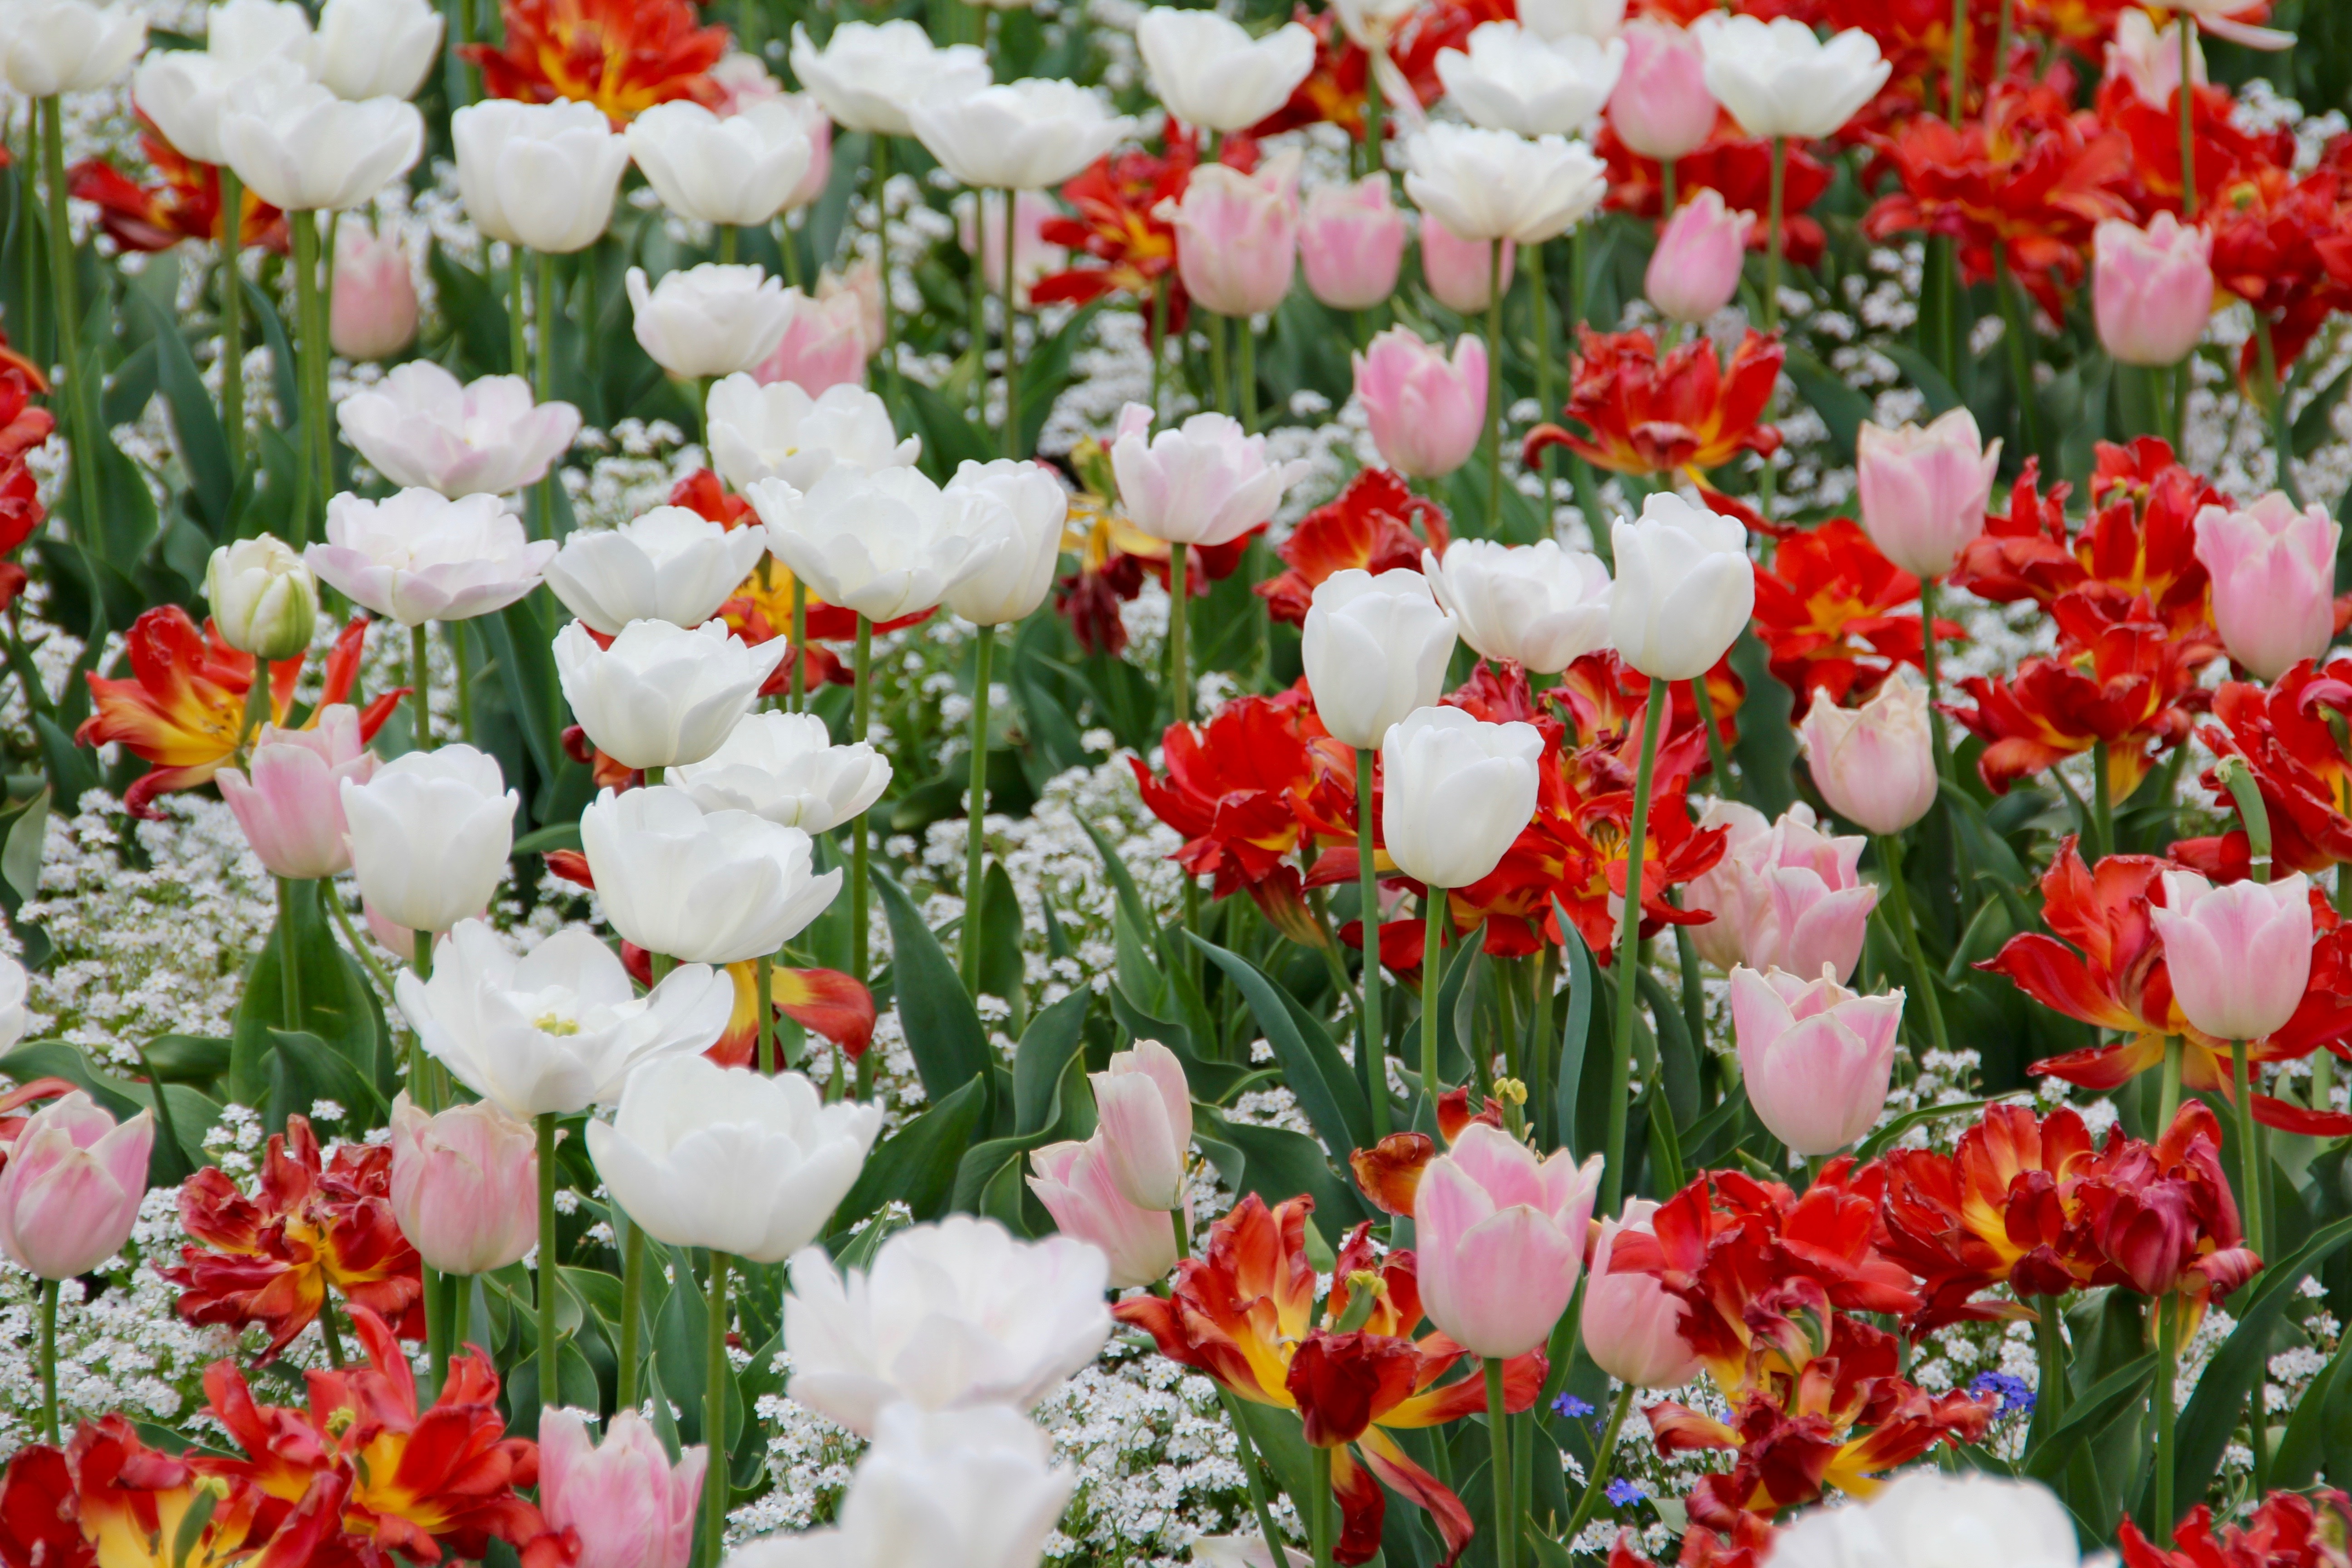
plant, flower, petal, tulip, spring, flowers, holland, dutch, tulips, floristry, flowering plant, tulip fields, lily family, state garden show, tulip landscape, annual plant, land plant